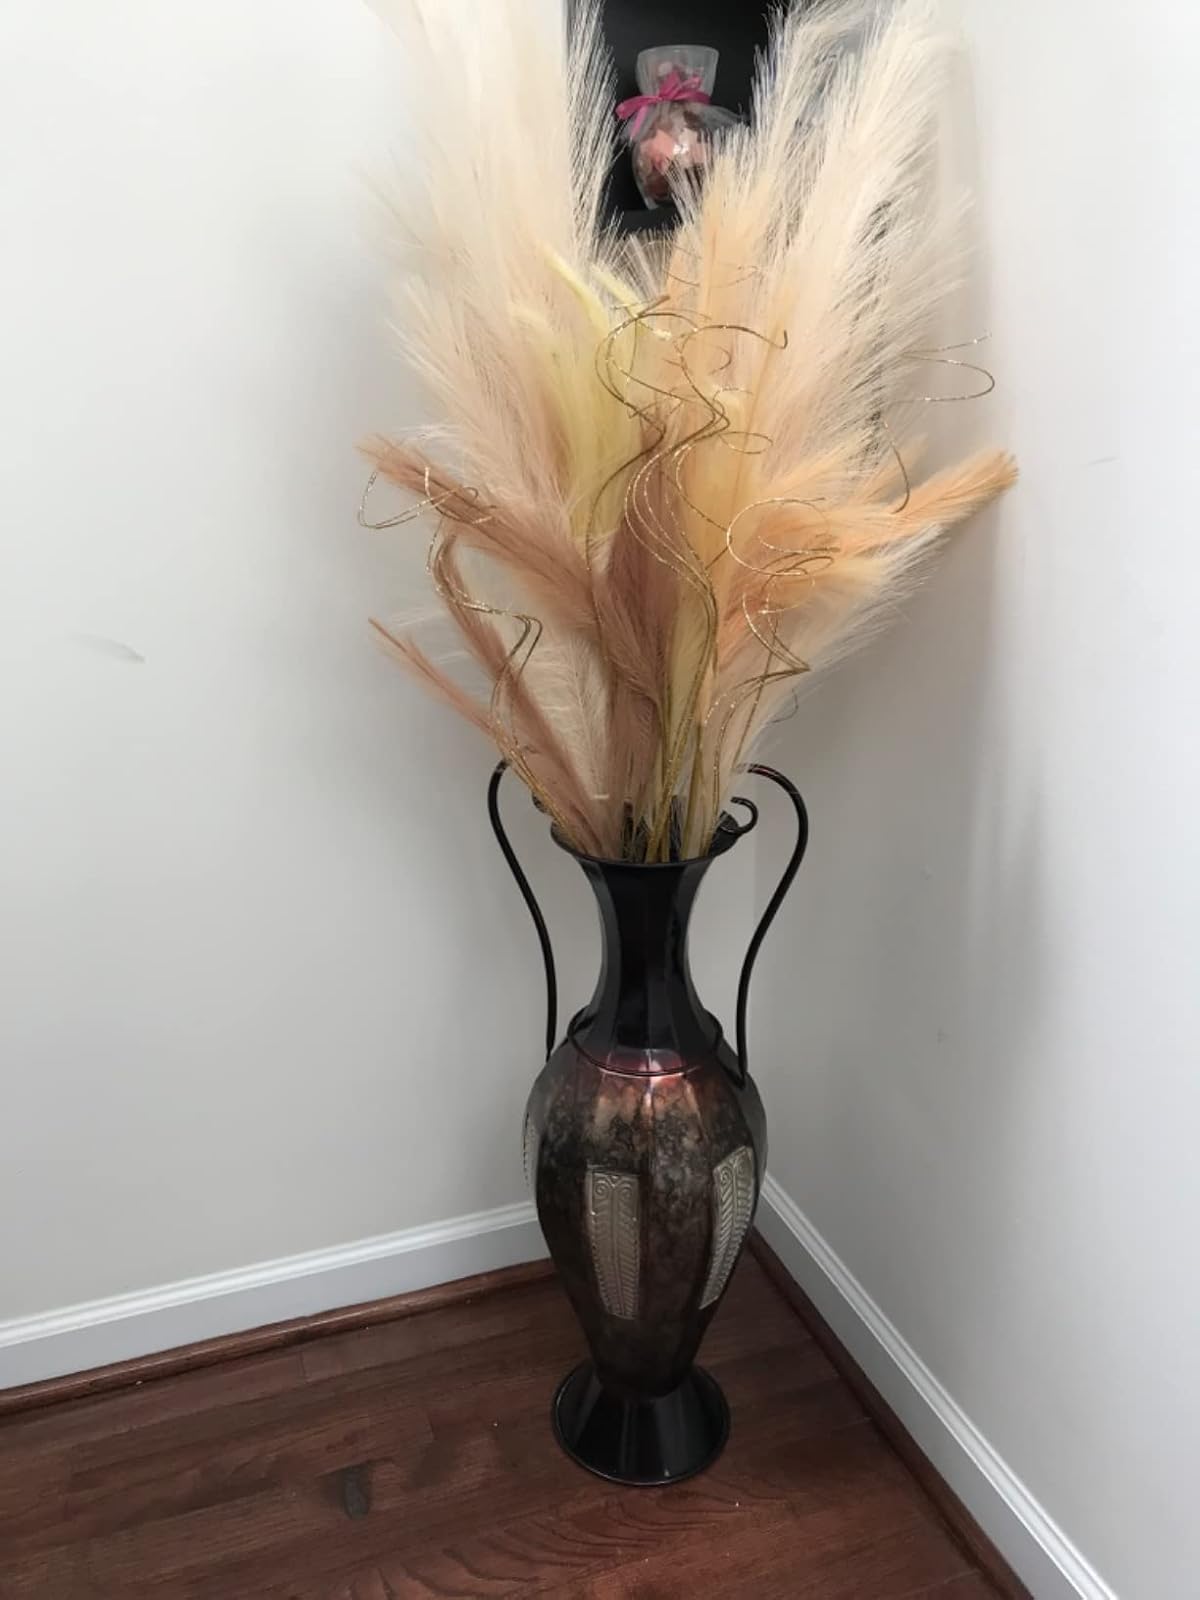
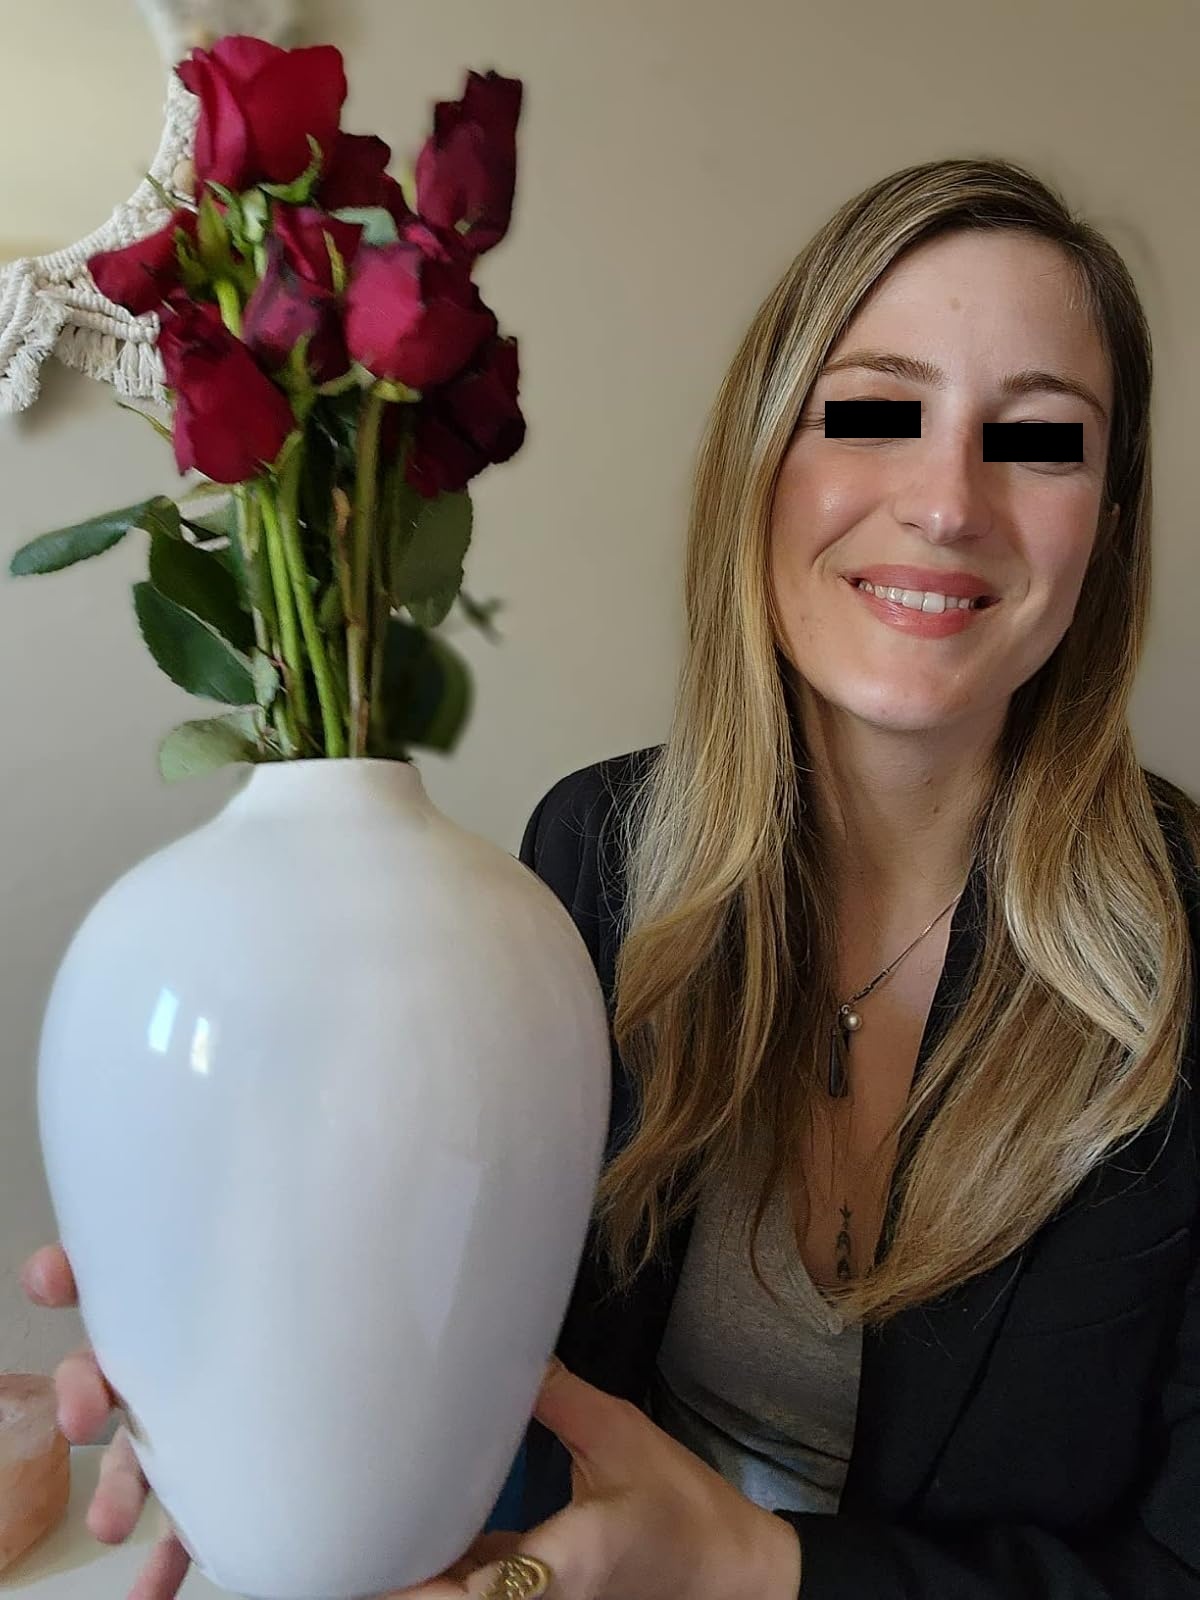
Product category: vase
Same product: no